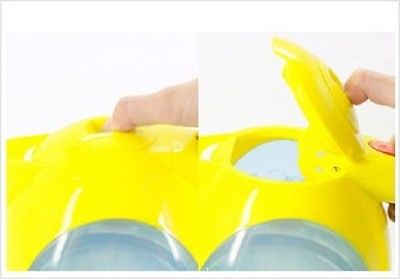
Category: kettle